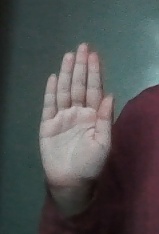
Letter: seen